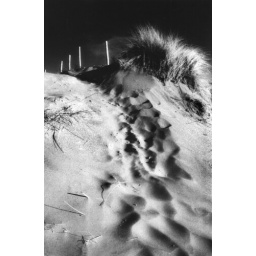
Footprints in the Formby sand dunes, from the book &amp;quot;Sea Margins&amp;quot; by the photographer Alan McKernan(published by Winterbourne Press)